Société Mokta El Hadid

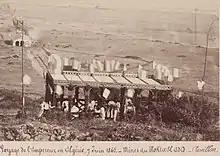
Napoleon III dining in a tent at the mine site (1865)

A photograph survives of the emperor and his entourage taking refreshment under a tent at the mine site.